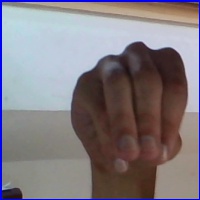
Letra: M